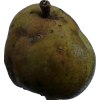
Label: pear